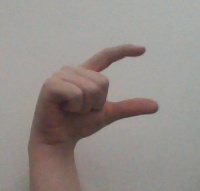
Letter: dal